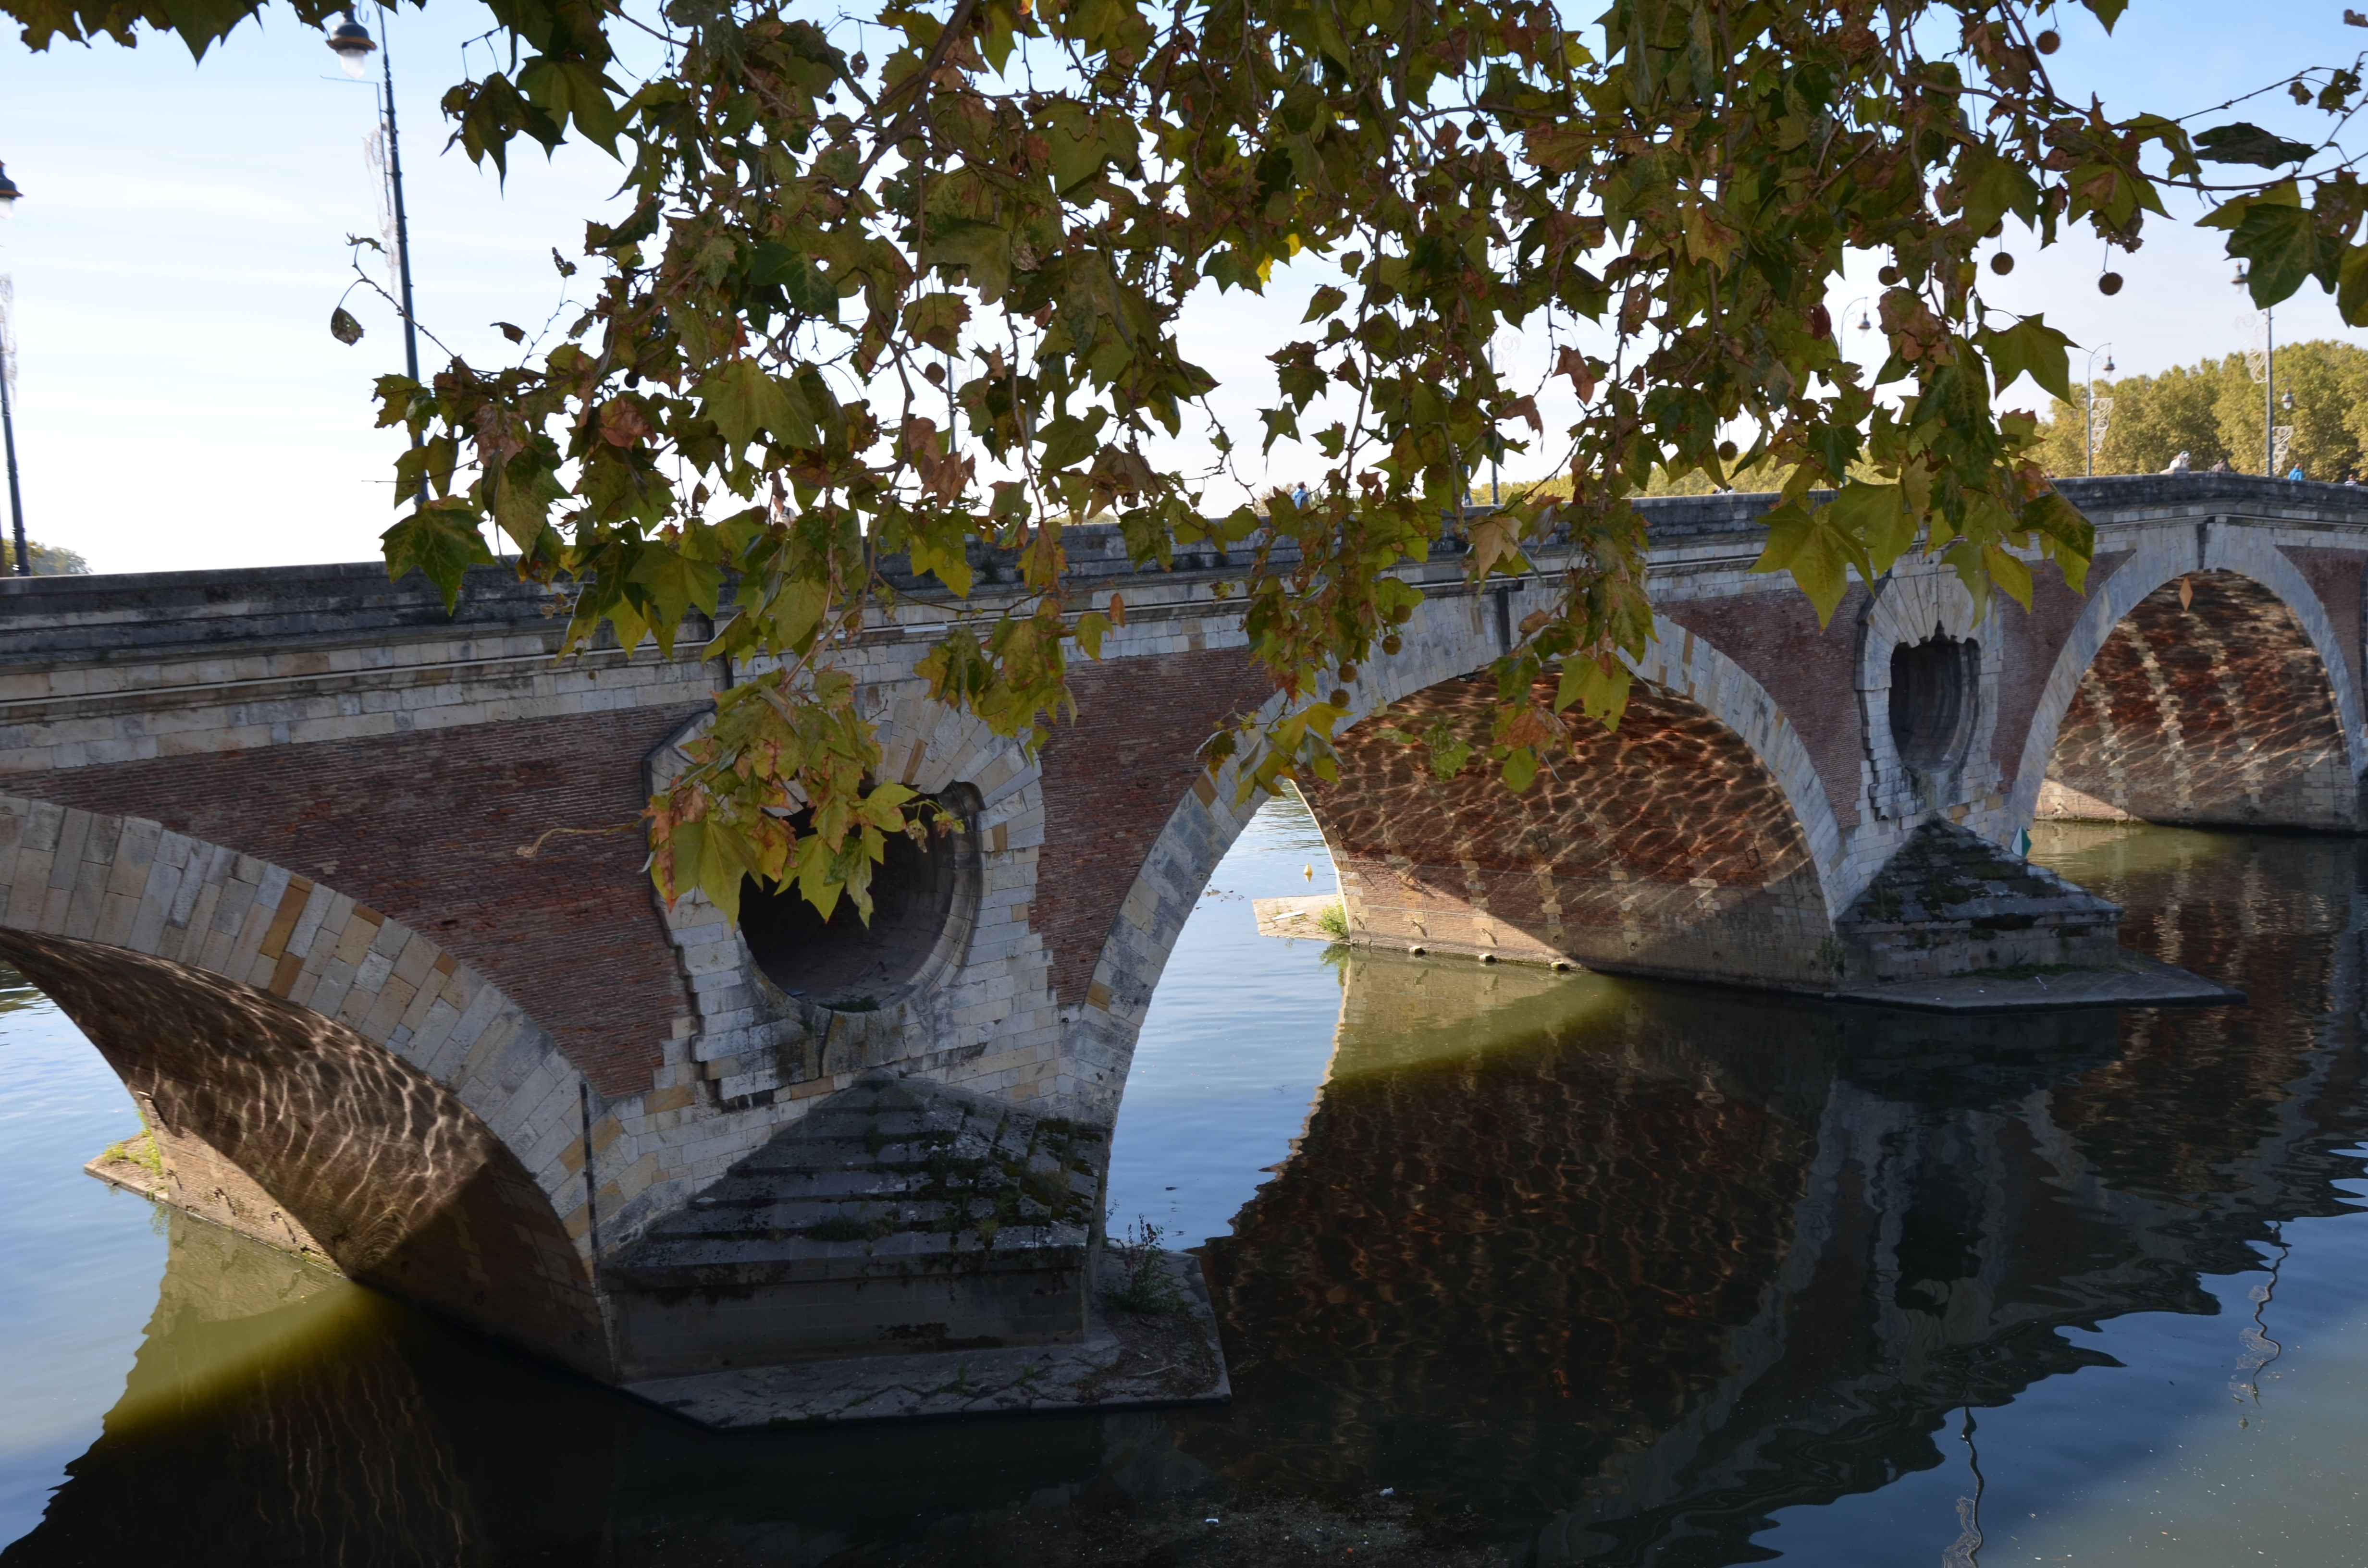
tree, water, nature, architecture, bridge, leaf, flower, city, river, stone, reflection, autumn, waterway, vegetation, channel